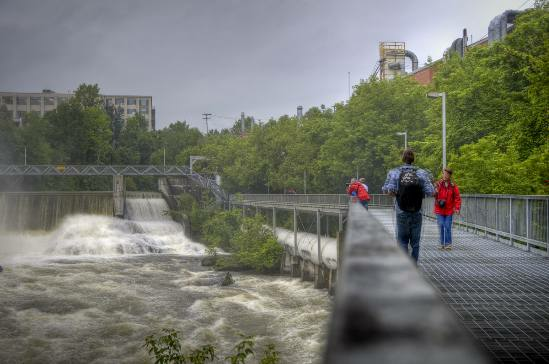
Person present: Yes